Tren de la Costa

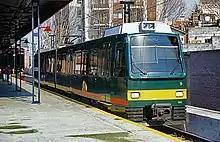
CAF Unit 9 at Maipú in original livery

The company remodelled the eight stations of the branch and built three new stations, most of them with the concept of shopping mall centres, with San Isidro being the most representative of this. A new terminus, named "Maipú" was built just in front of former Bartolomé Mitre terminus. Both stations were connected through a pedestrian bridge over Maipú Avenue. Unlike the Retiro-B. Mitre branch, the new Maipú-Delta service was a light rail system, using articulated cars acquired from Spanish company Construcciones y Auxiliar de Ferrocarriles (CAF).